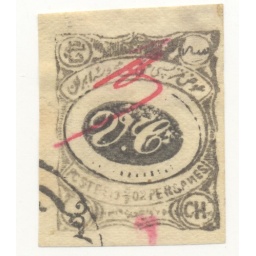
1902 Meched Postmaster Provisional issueCTO 3ch black with Victor Castaign initials in red on meshed paper.